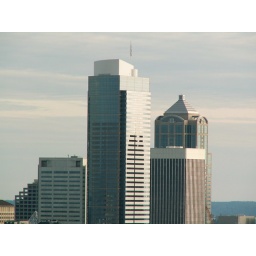
Close-up of skyscrapers as seen from the top of the water tower in Volunteer Park.